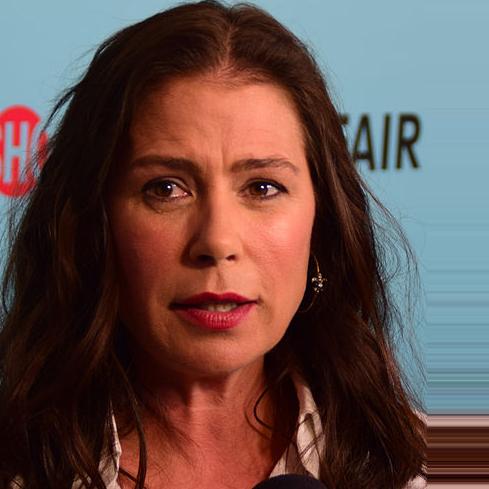
Age: 49